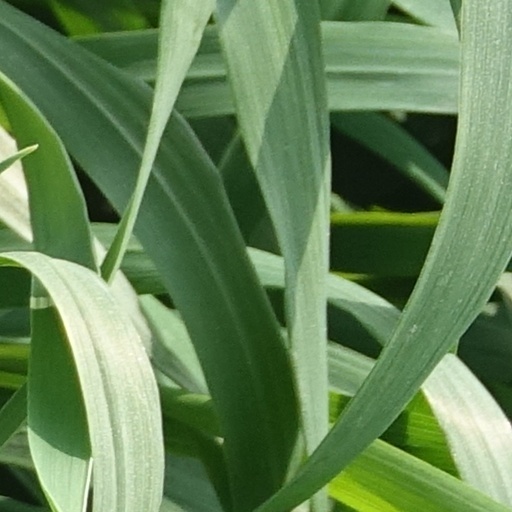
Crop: wheat